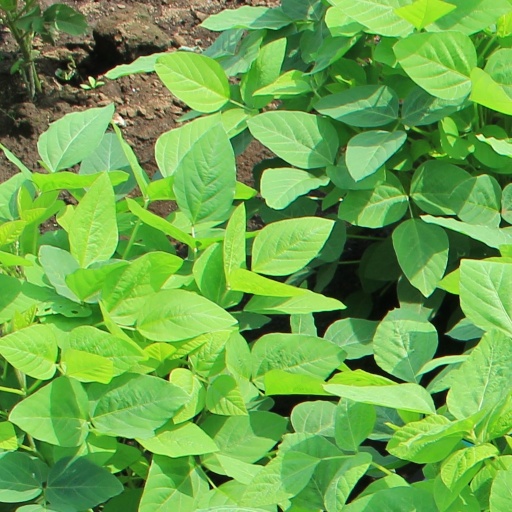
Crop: soybean